Derek Longmuir

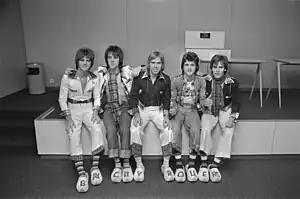
Bay City Rollers, 1976

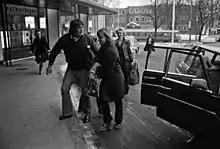
Longmuir being Chauffeured into a hospital in Helsinki, Finland

In the UK during the 1970s, the Bay City Rollers went number one twice, and had 6 records Certified silver and 2 Certified gold. He appeared on each of the band's nine studio albums through to 1981. He decided to leave the Bay City Rollers during a tour in Japan in 1982. Derek had left by 1983.